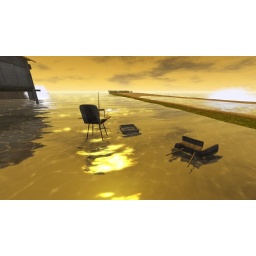
chairs floating in water to fish wish